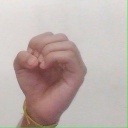
अक्षर: ऊ